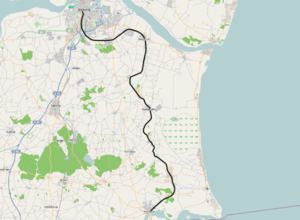
Aalborg-Hadsund Jernbane
Banens linjeføring
Aalborg-Hadsund Jernbane var en privatbane, der 1900-1969 gik mellem Aalborg og Hadsund i det østlige Himmerland. I Aalborg blev den også kaldt "Hadsundbanen", men det navn er ikke entydigt, da det i Randers blev brugt om Randers-Hadsund Jernbane. Kælenavnet "Hadsund-Peter" blev også brugt om begge baner.